Pasture

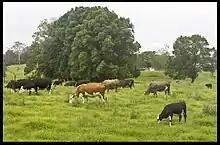
Lush lowland pasture

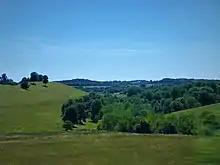
Hillside pasture in Pennsylvania.

Pasture (from the Latin "pastus", past participle of "pascere", "to feed") is land used for grazing.